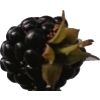
Label: blackberry